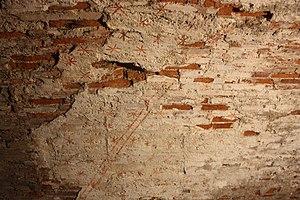
Peinture murale sur la voûte de l'autre côté des deux cartes du ciel de la basilique Saint-Sernin.
Les cartes du ciel de la basilique Saint-Sernin, peintes sur les parois de cet édifice religieux de Toulouse, ont pu être datées du XIIIᵉ siècle et mises en rapport avec les débuts de l'Université de Toulouse, créée en 1229. Elles témoignent de la transmission, au Moyen Âge, de la science astronomique antique ainsi que de la vie intellectuelle de la basilique.